Dzalisi

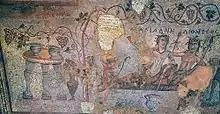
A mosaic from Dzalisi

Dzalisi is a historic village in Georgia, located in the Mukhrani valley, 50 km northwest of Tbilisi, and 20 km northwest of Mtskheta.